History of medieval Cumbria

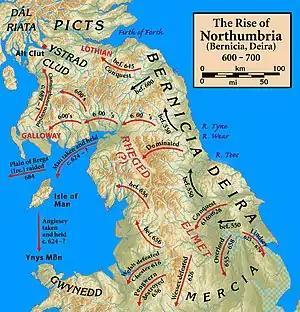
The Rise of Northumbria, 600–700

By the 6th century, however, it seems that the Cymry had fallen back into old pagan ways and that Saint Kentigern re-Christianised the area. Kentigern, or Mungo as he was affectionately known, was a contemporary of Urien Rheged (although one source claims that he was the illegitimate son of Owain mab Urien) who is known to have been a Christian, but his subjects might have been less devout. Around 553 Kentigern was expelled from Strathclyde, because of a strong anti-Christian movement. He fled as far as Wales, and could not find refuge in Cumbria, which was maybe also less devout. But the Christians won the battle of Ardderydd, between the Christian King Rhydderch Hael of Strathclyde and the pagan King Gwenddolau. After this Kentigern returned to Strathclyde. Once again, it has been noted, dedications to Kentigern are located in what may have been 'Celtic' areas of the region, as opposed to the Anglian Hexham diocese area (dedications to Saint Andrew being more popular here on the east side of the Eden/Irthing boundary) and the Norse 'Coupland' area (between the rivers Esk and Ehen). As mentioned above, Rheged's involvement in this battle is not clear, but it seems they may have benefited by gaining the land of Caer-Wenddolau (modern Carwinley) by the Border Esk separating Cumbria from Dumfries and Galloway, and they may have even amalgamated with Strathclyde to form a dual kingdom.